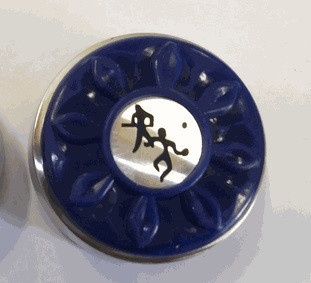
Playcraft 2 1/8" Deluxe Shuffleboard Weight - Blue
Brand: Playcraft
Blue Deluxe Playcraft Puck. Deluxe: 2 1/8" chrome plated and 265 Grams (.58lbs). Recommended for 15' wide home recreation tables.
Category: Sporting Goods > Indoor Games > Table Shuffleboard > Table Shuffleboard Pucks